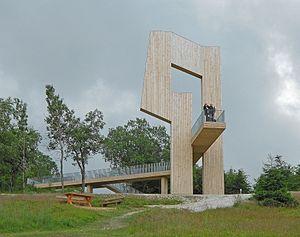
La sculpture Windklang de Christoph Manke sur le Erbeskopf, le point le plus élévé du land allemand de Rhénanie-Palatinat, en été 2012.